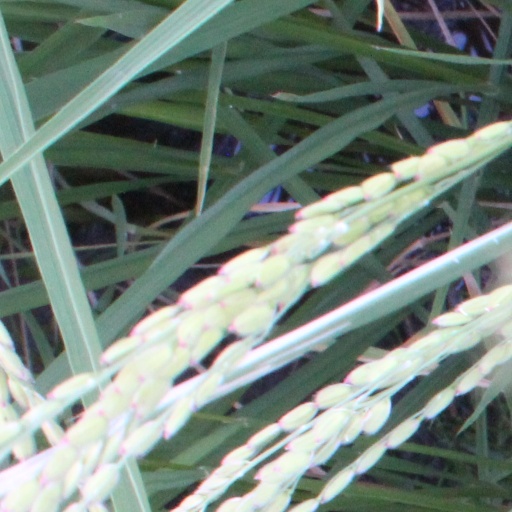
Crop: rice